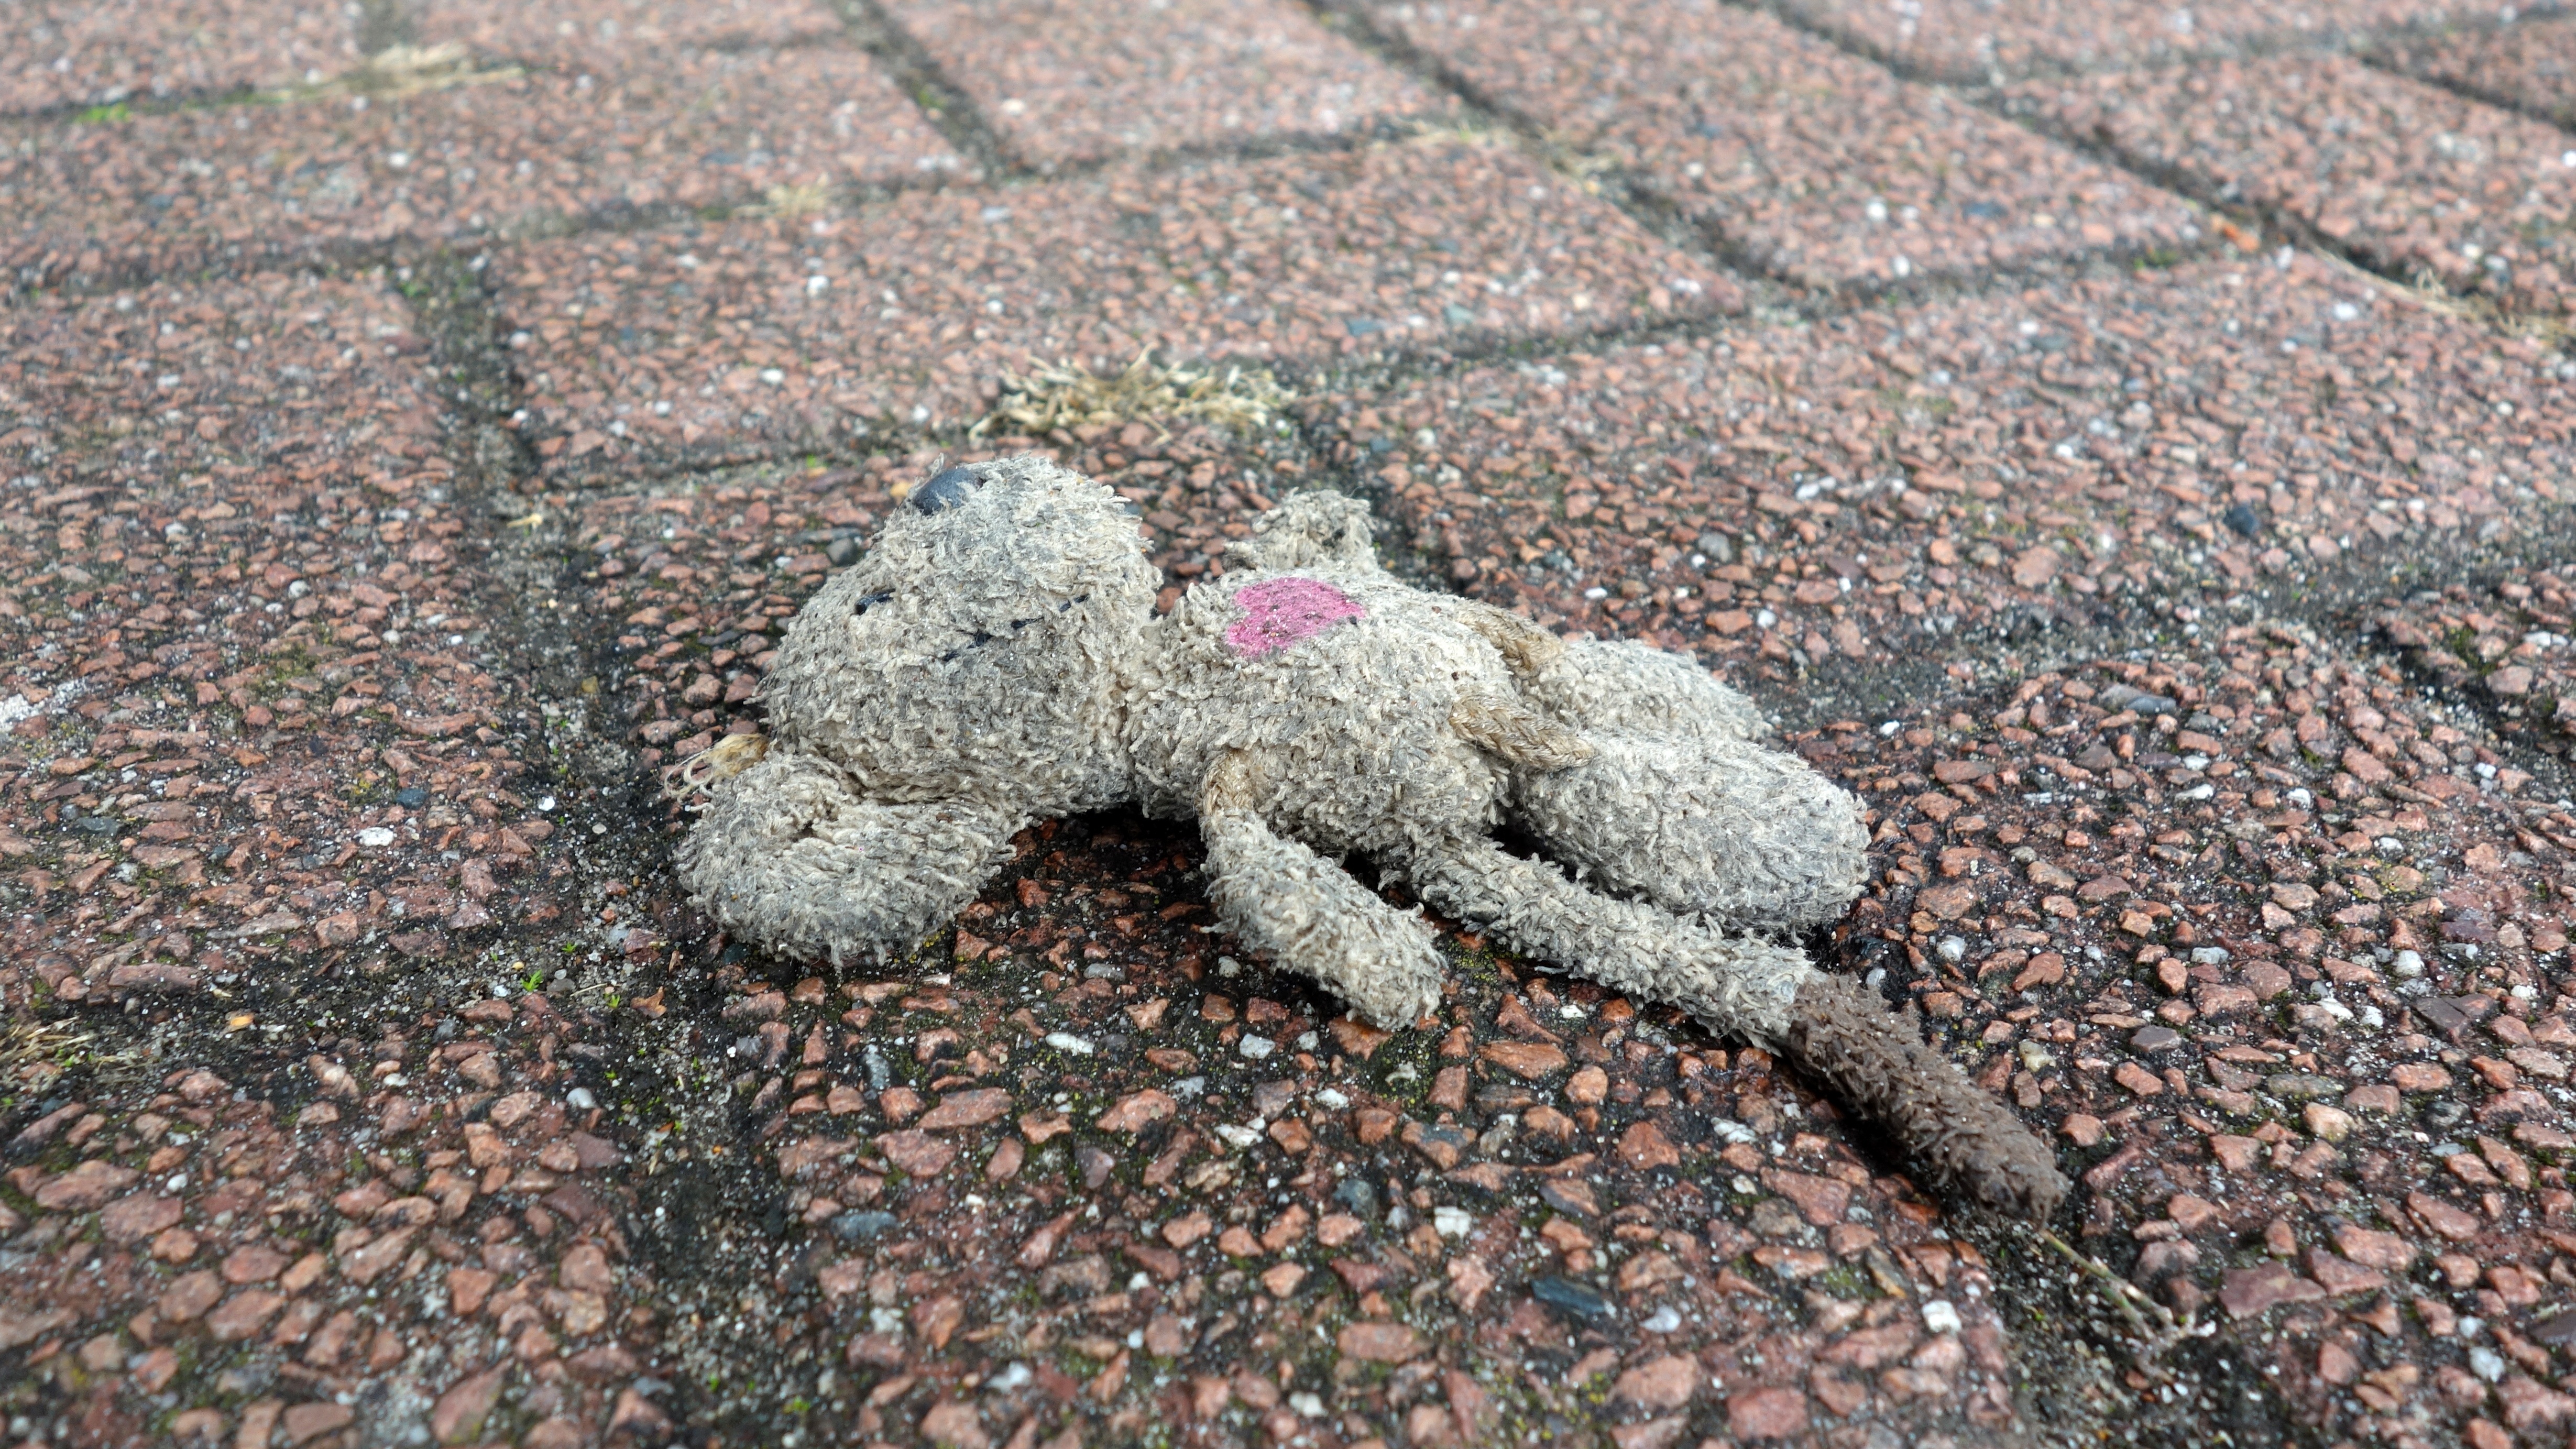
tree, grass, plant, leaf, flower, frost, mouse, wildlife, soil, death, fauna, invertebrate, lost, injured, victim of a traffic accident, hug beast